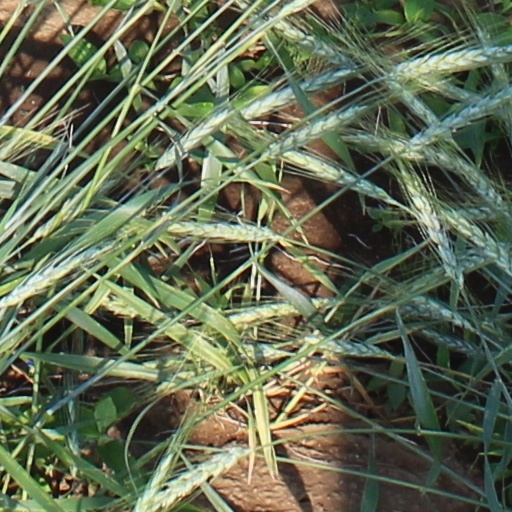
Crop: wheat